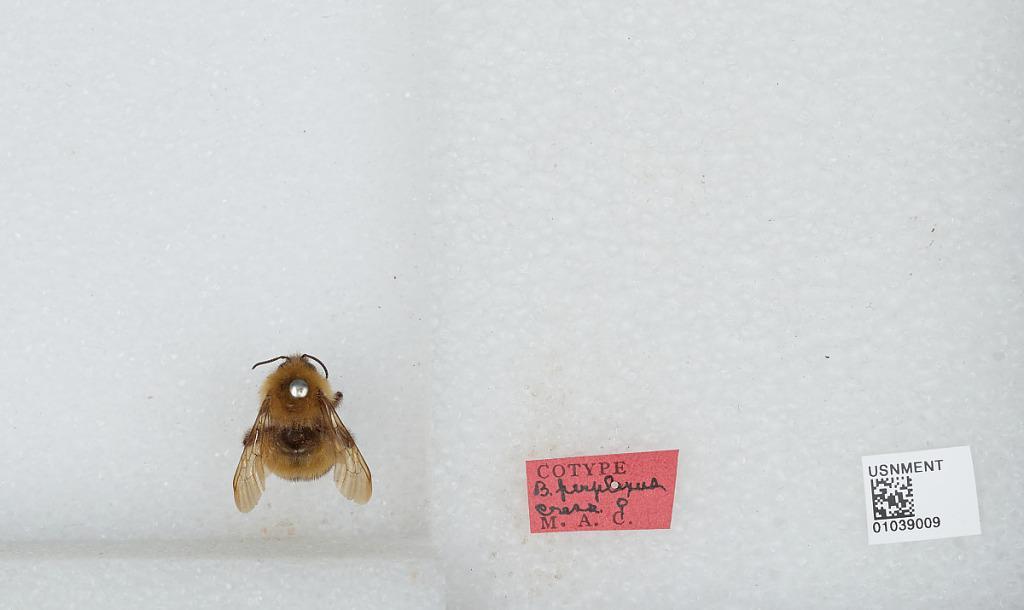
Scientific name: Bombus (Pyrobombus) perplexus Cresson